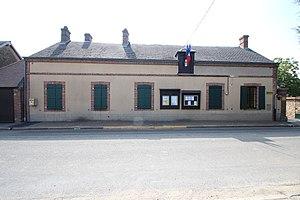
Mairie de Croisilles (Eure-et-Loir) en France.